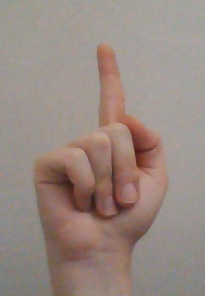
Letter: bb